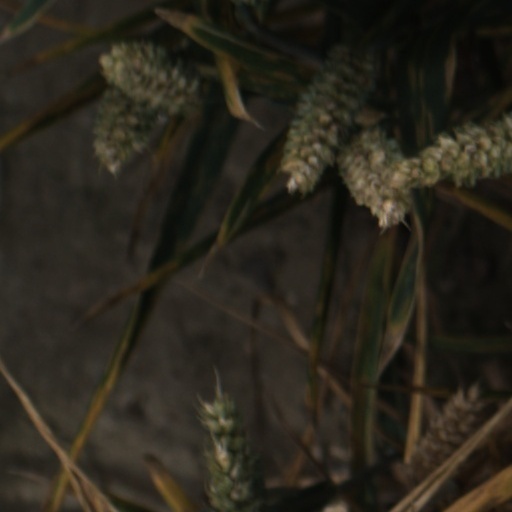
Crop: wheat